Kath Day-Knight

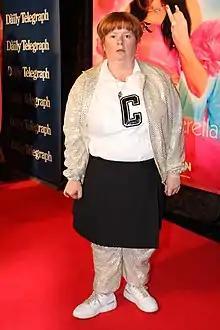
Sharon Strzelecki

Kel Knight Is Kath's metro husband, played by Glenn Robbins. Their relationship has always been fun, with the two "Oldies" feeling liberated. They married and moved in together. Kath and Kel have an almost picture-perfect marriage with relatively minor downfalls compared to Kim and Brett, such as the time when Kel took over duties as the house woman (cooking, cleaning and maintaining the house) which bothered Kath to the brink; also the fact that Kim hates Kel and has never accepted her mother getting married at fifty years old and having a life outside of hers.